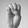
ASL letter: E